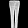
Label: Trouser